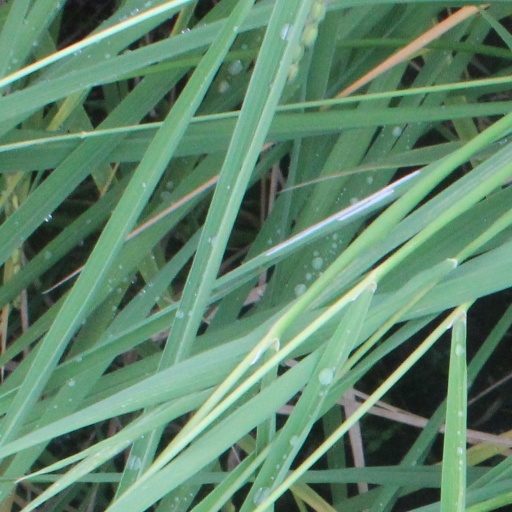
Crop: rice